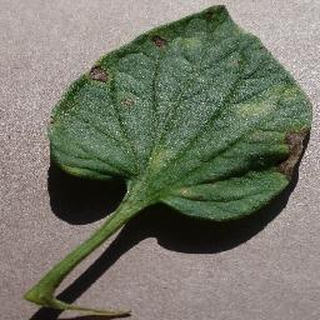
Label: tomato_early_blight